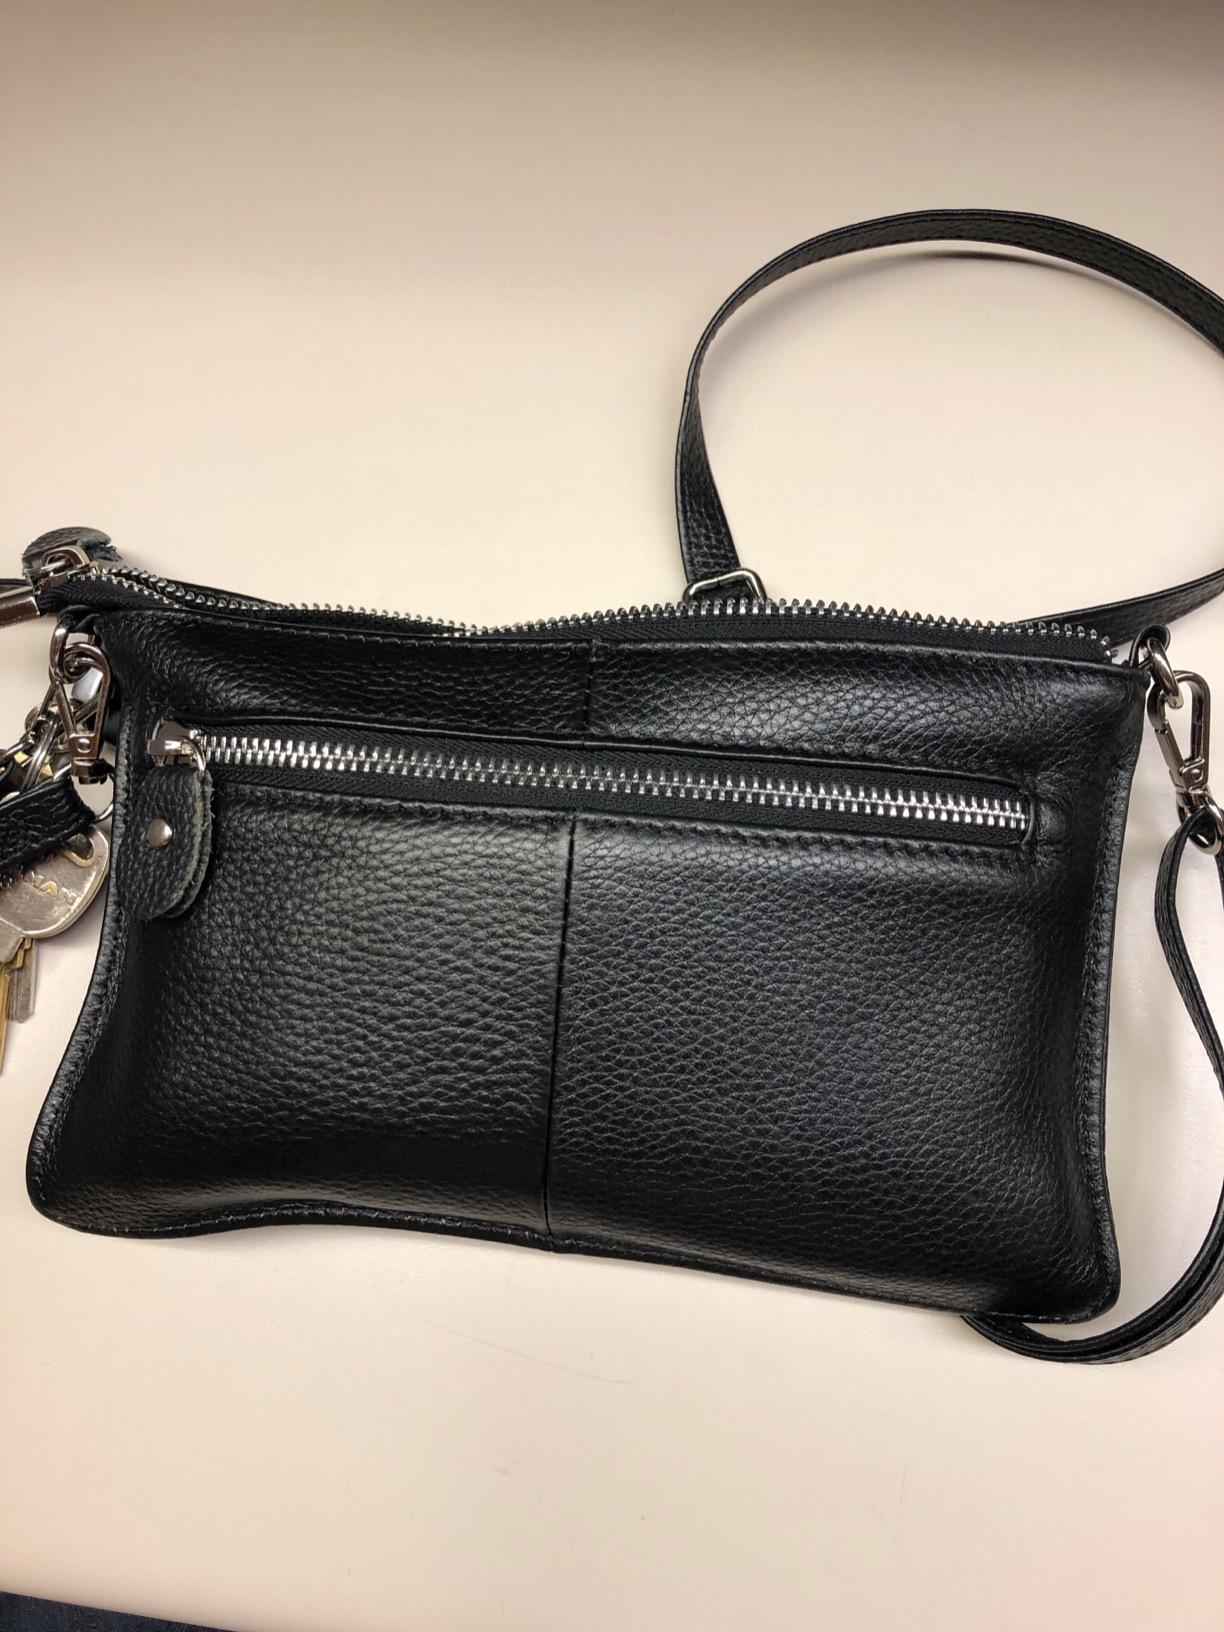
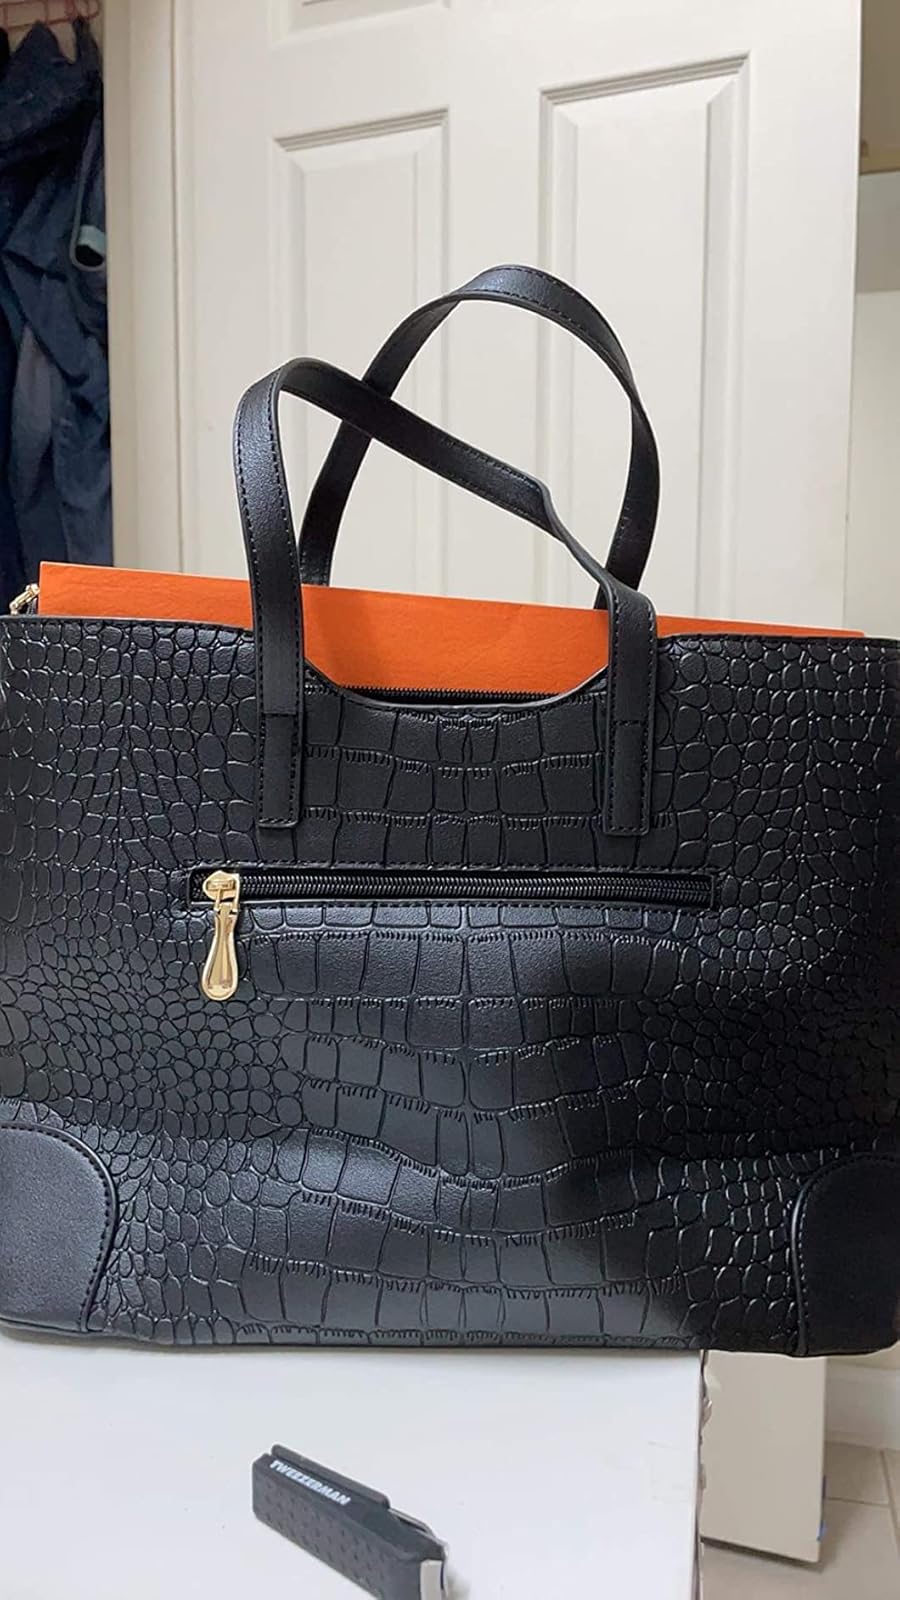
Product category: accessories_handbag
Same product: no